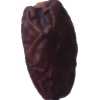
Label: dates